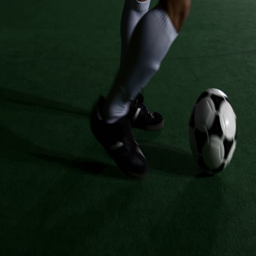
a soccer player dribbles past defenders .